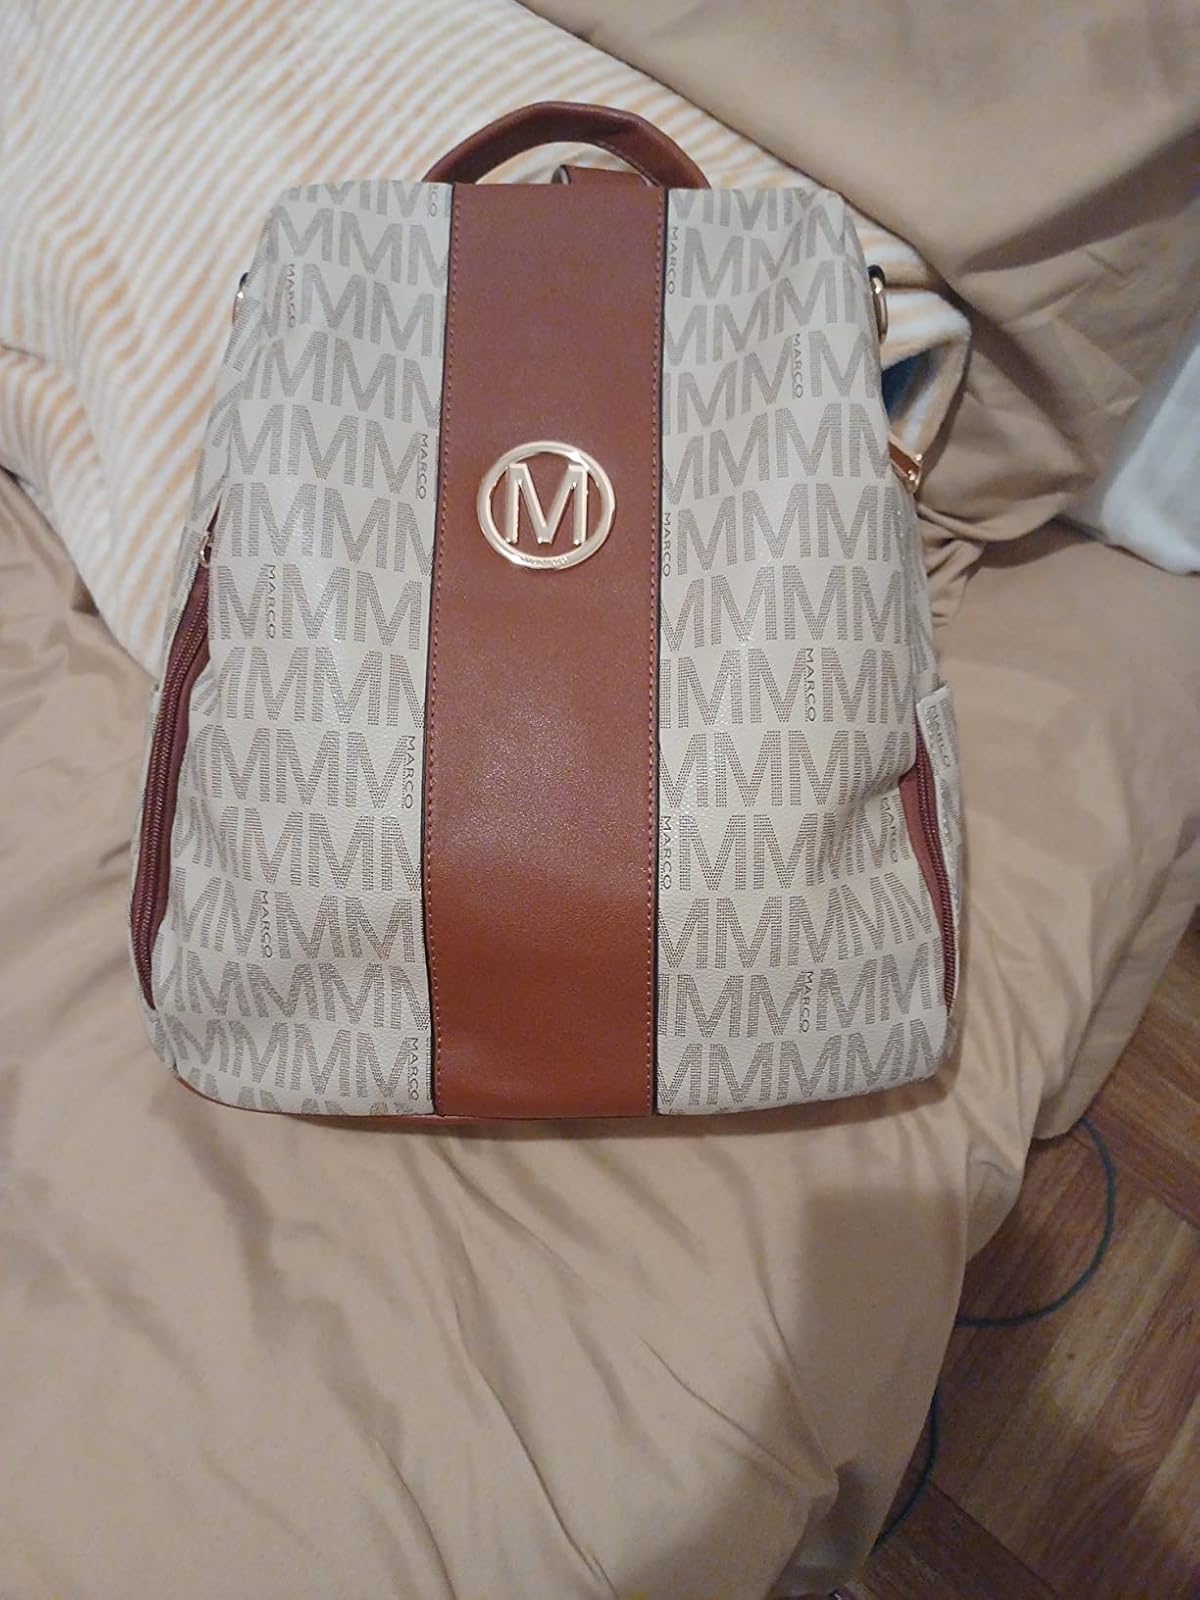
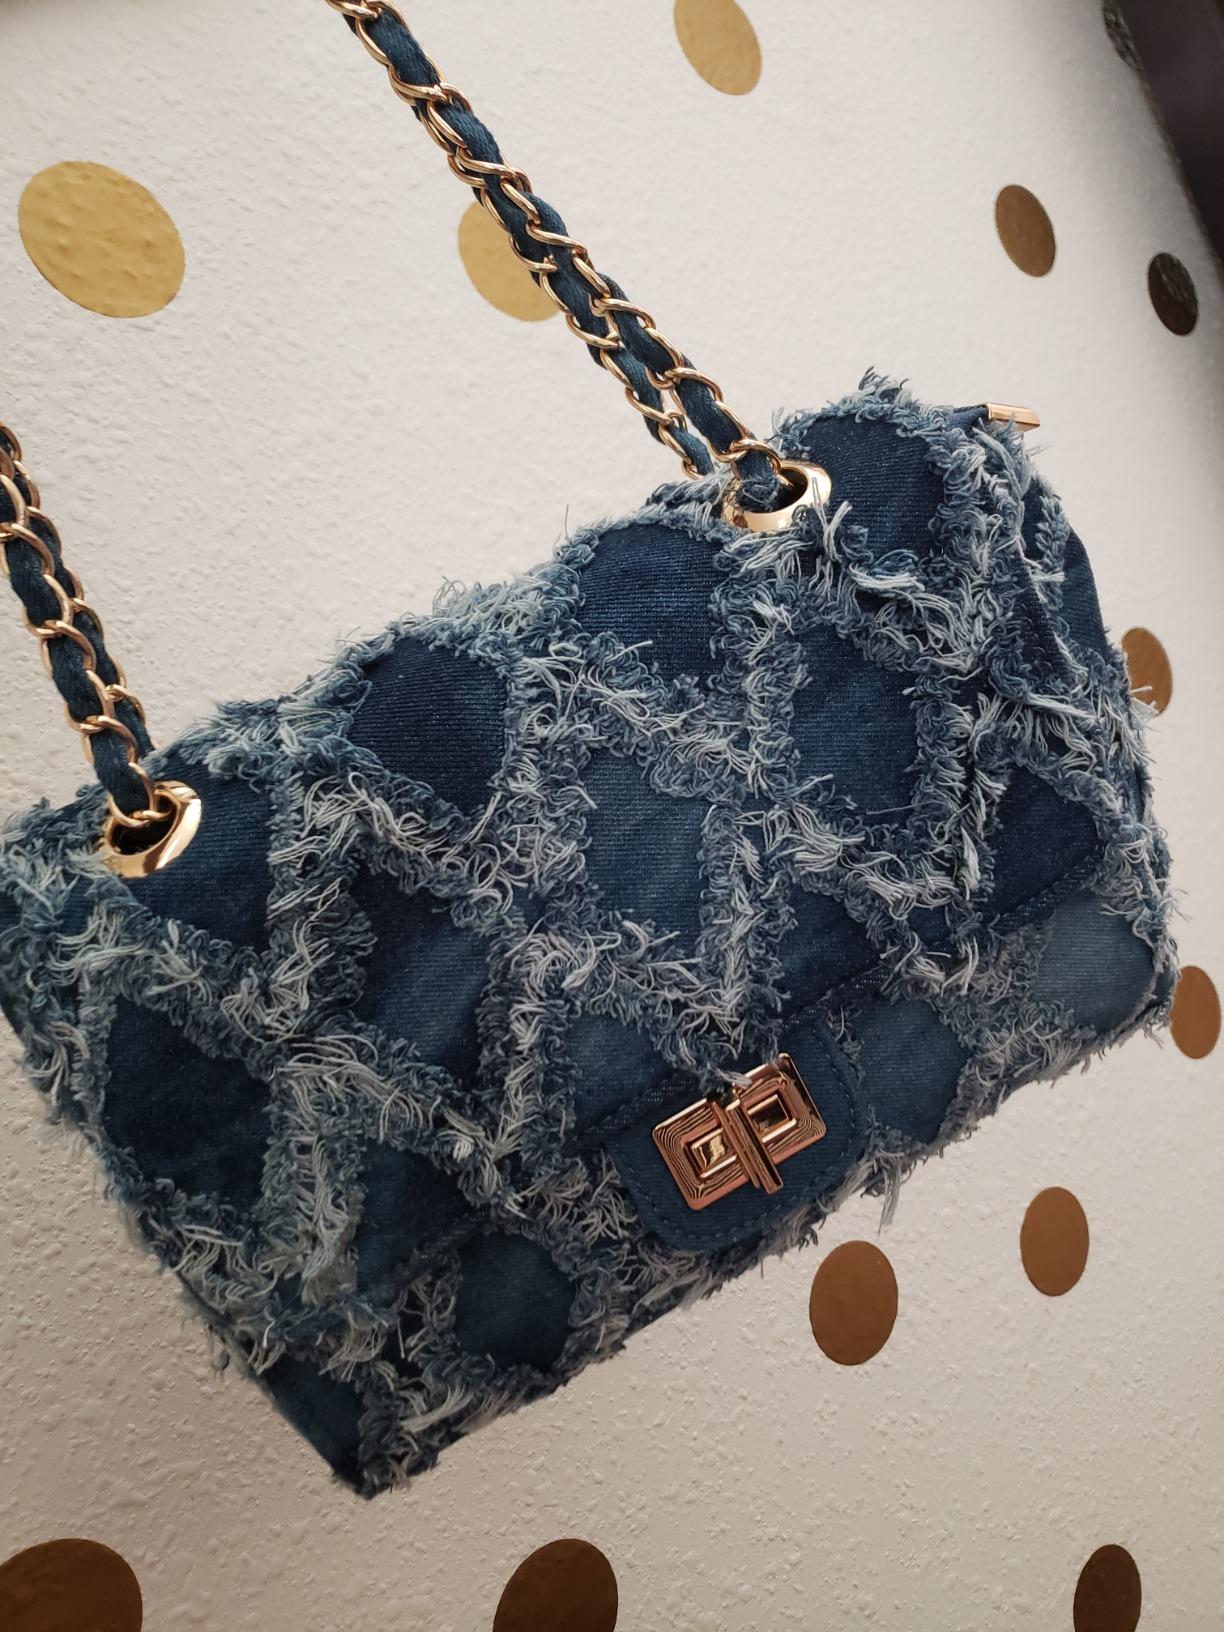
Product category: accessories_handbag
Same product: no